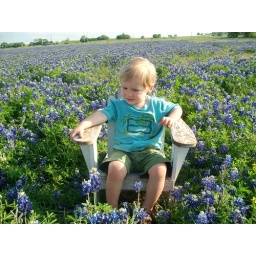
daniel with his favorite chair in field of bulebonnets.....grapevine tx..